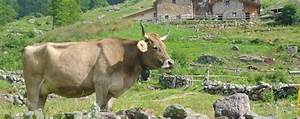
Label: cow